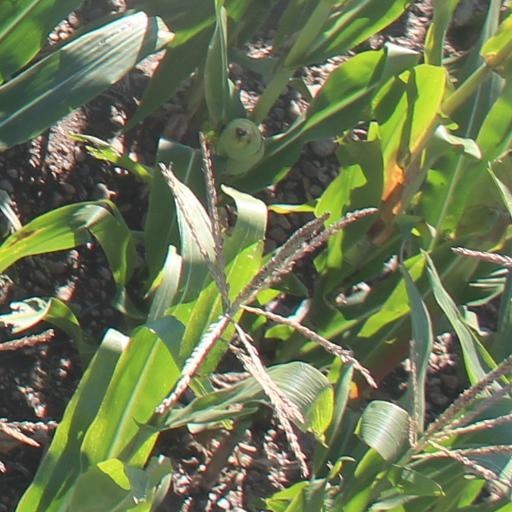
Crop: maize; corn